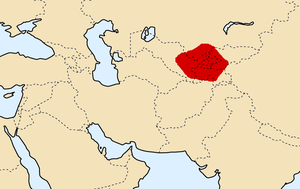
La Sogdiane ou Sogdie est une région historique recouvrant en partie l'Ouzbékistan, le Tadjikistan et l'Afghanistan et englobant les villes historiques de Samarcande et Boukhara et la vallée irriguée de Zeravchan. Elle se situe au nord de la Bactriane, à l'est de Khwarezm et au sud-est de Kangju entre l'Oxus et le Jaxartes.